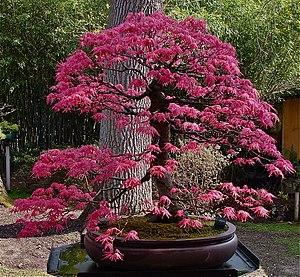
Bonsai Acer Palmatum Seigen, Erable palmé, Parc floral de Paris